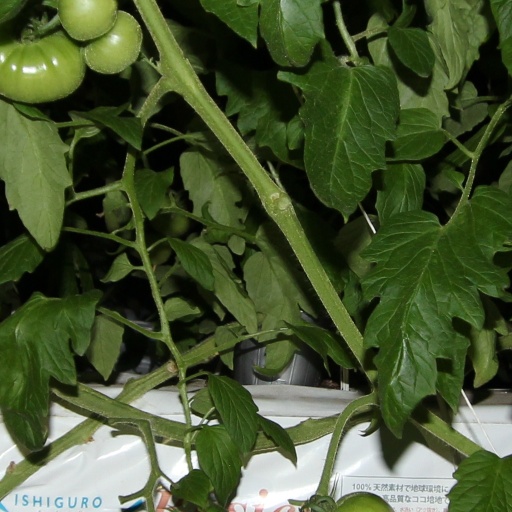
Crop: tomato